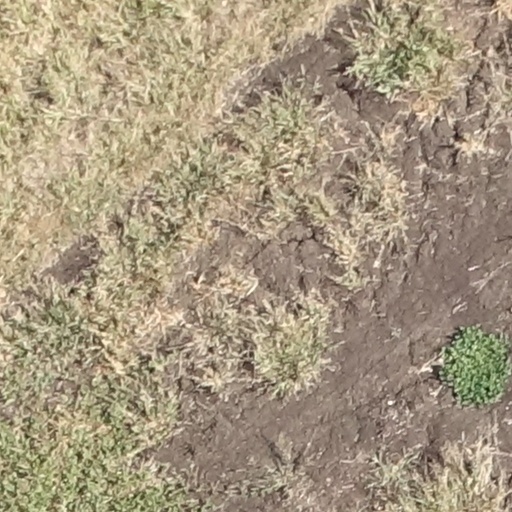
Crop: sorghum